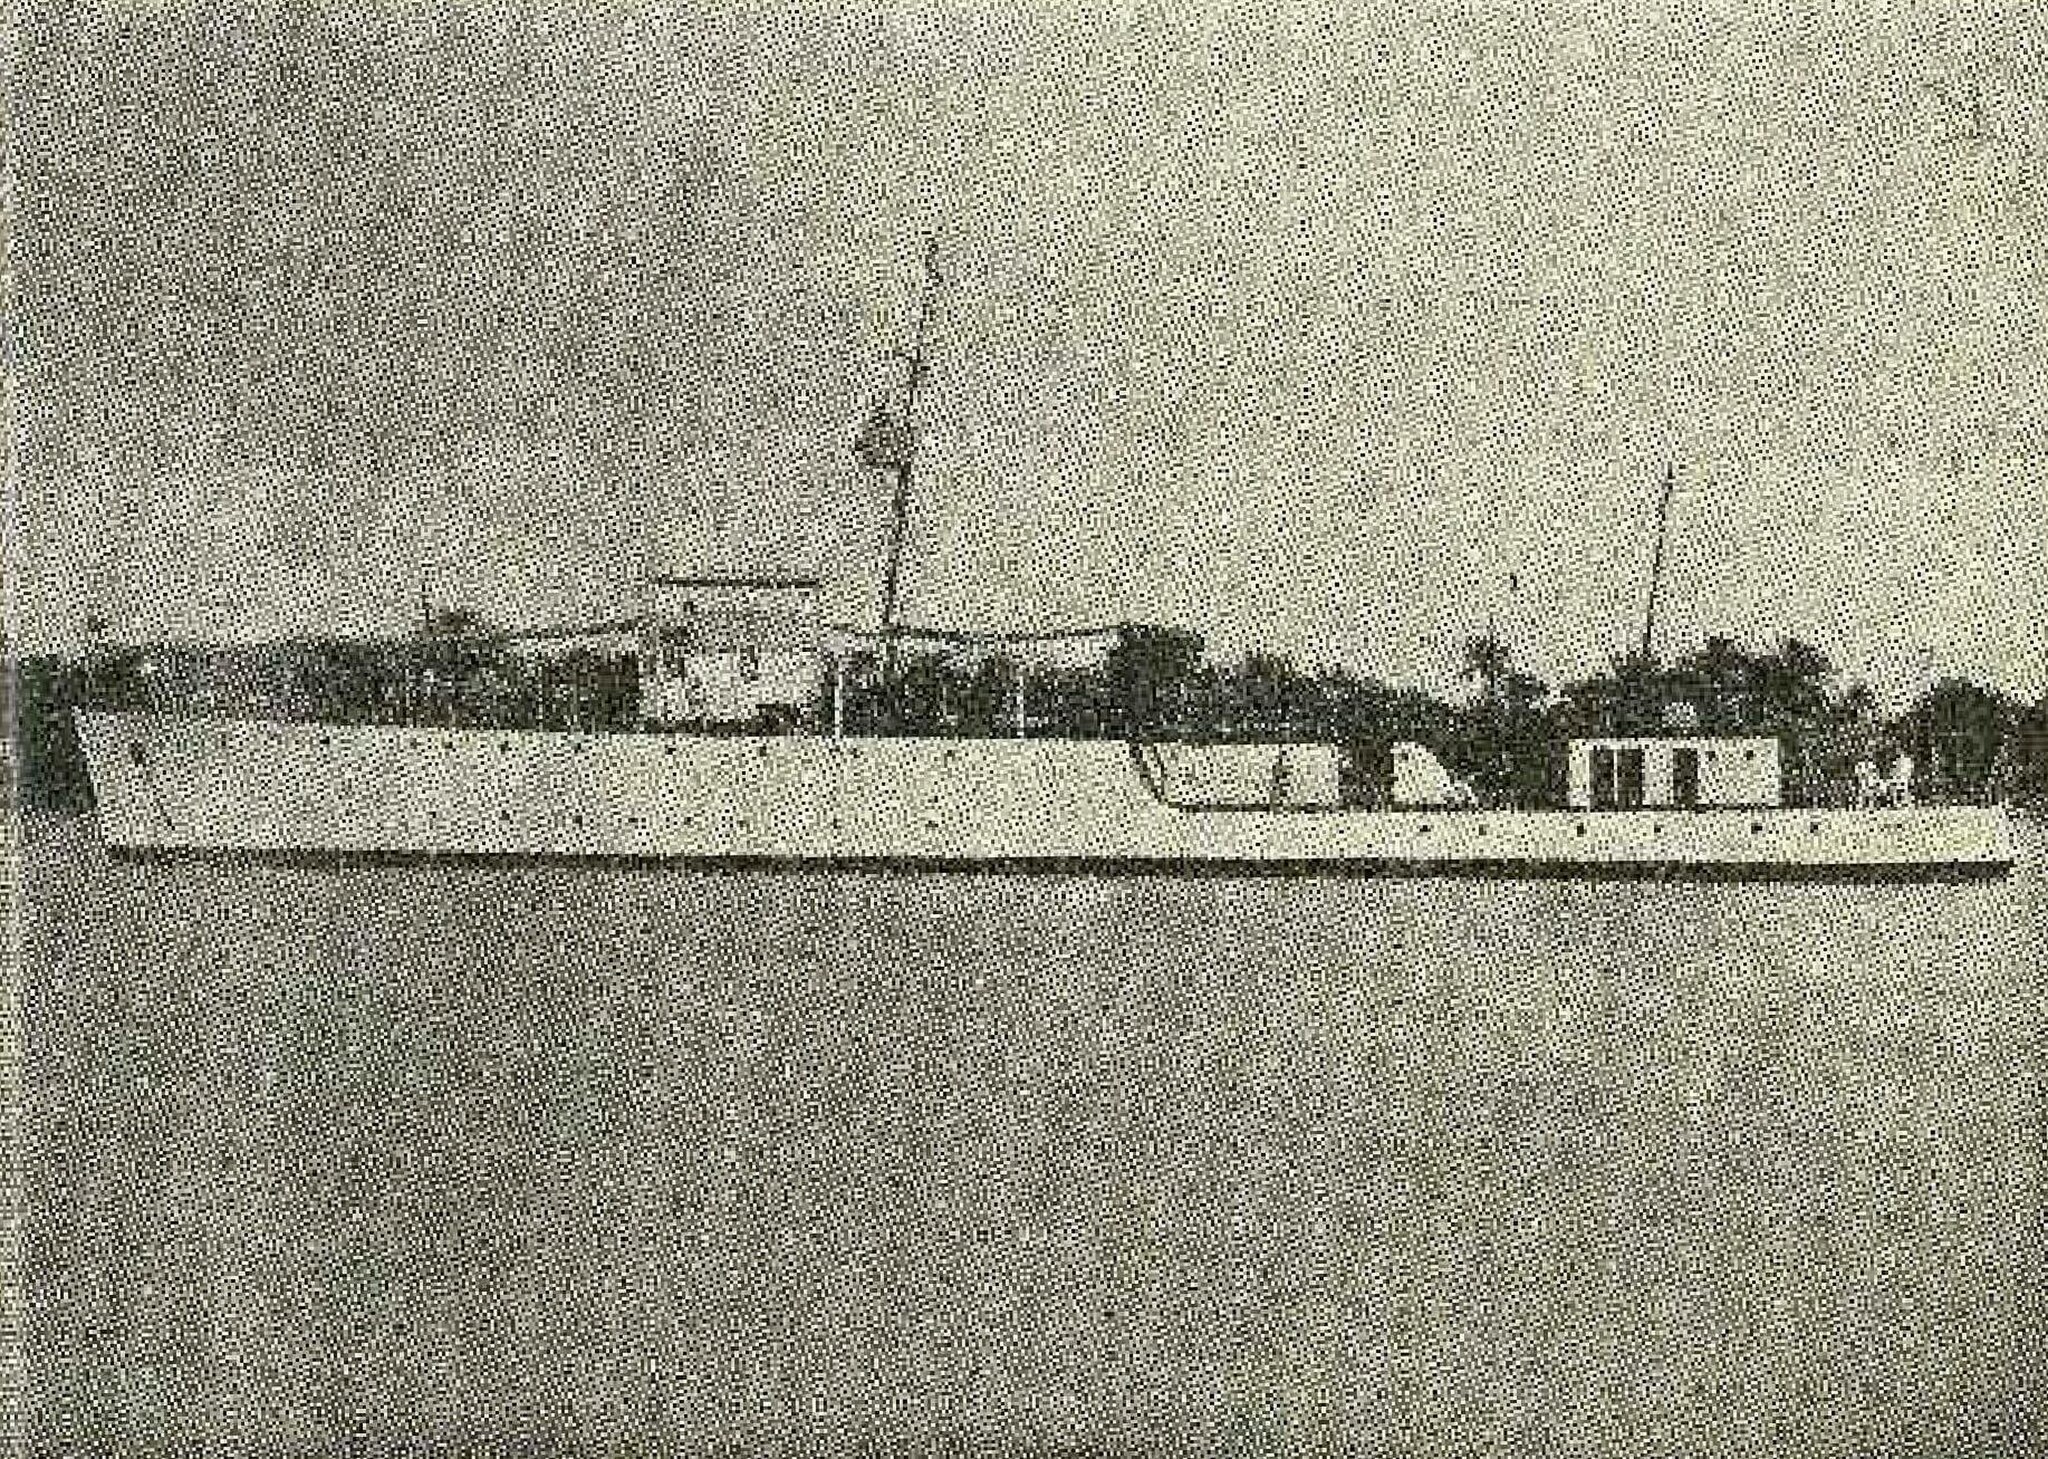
Title: Simorgh ship
Description: 2500 Years on the Sea
Date: 1971
Categories: PD Iran, PD-scan (PD-Iran), Extracted images, Simorgh (ship, 1931), Images from 2500 Years on the Sea